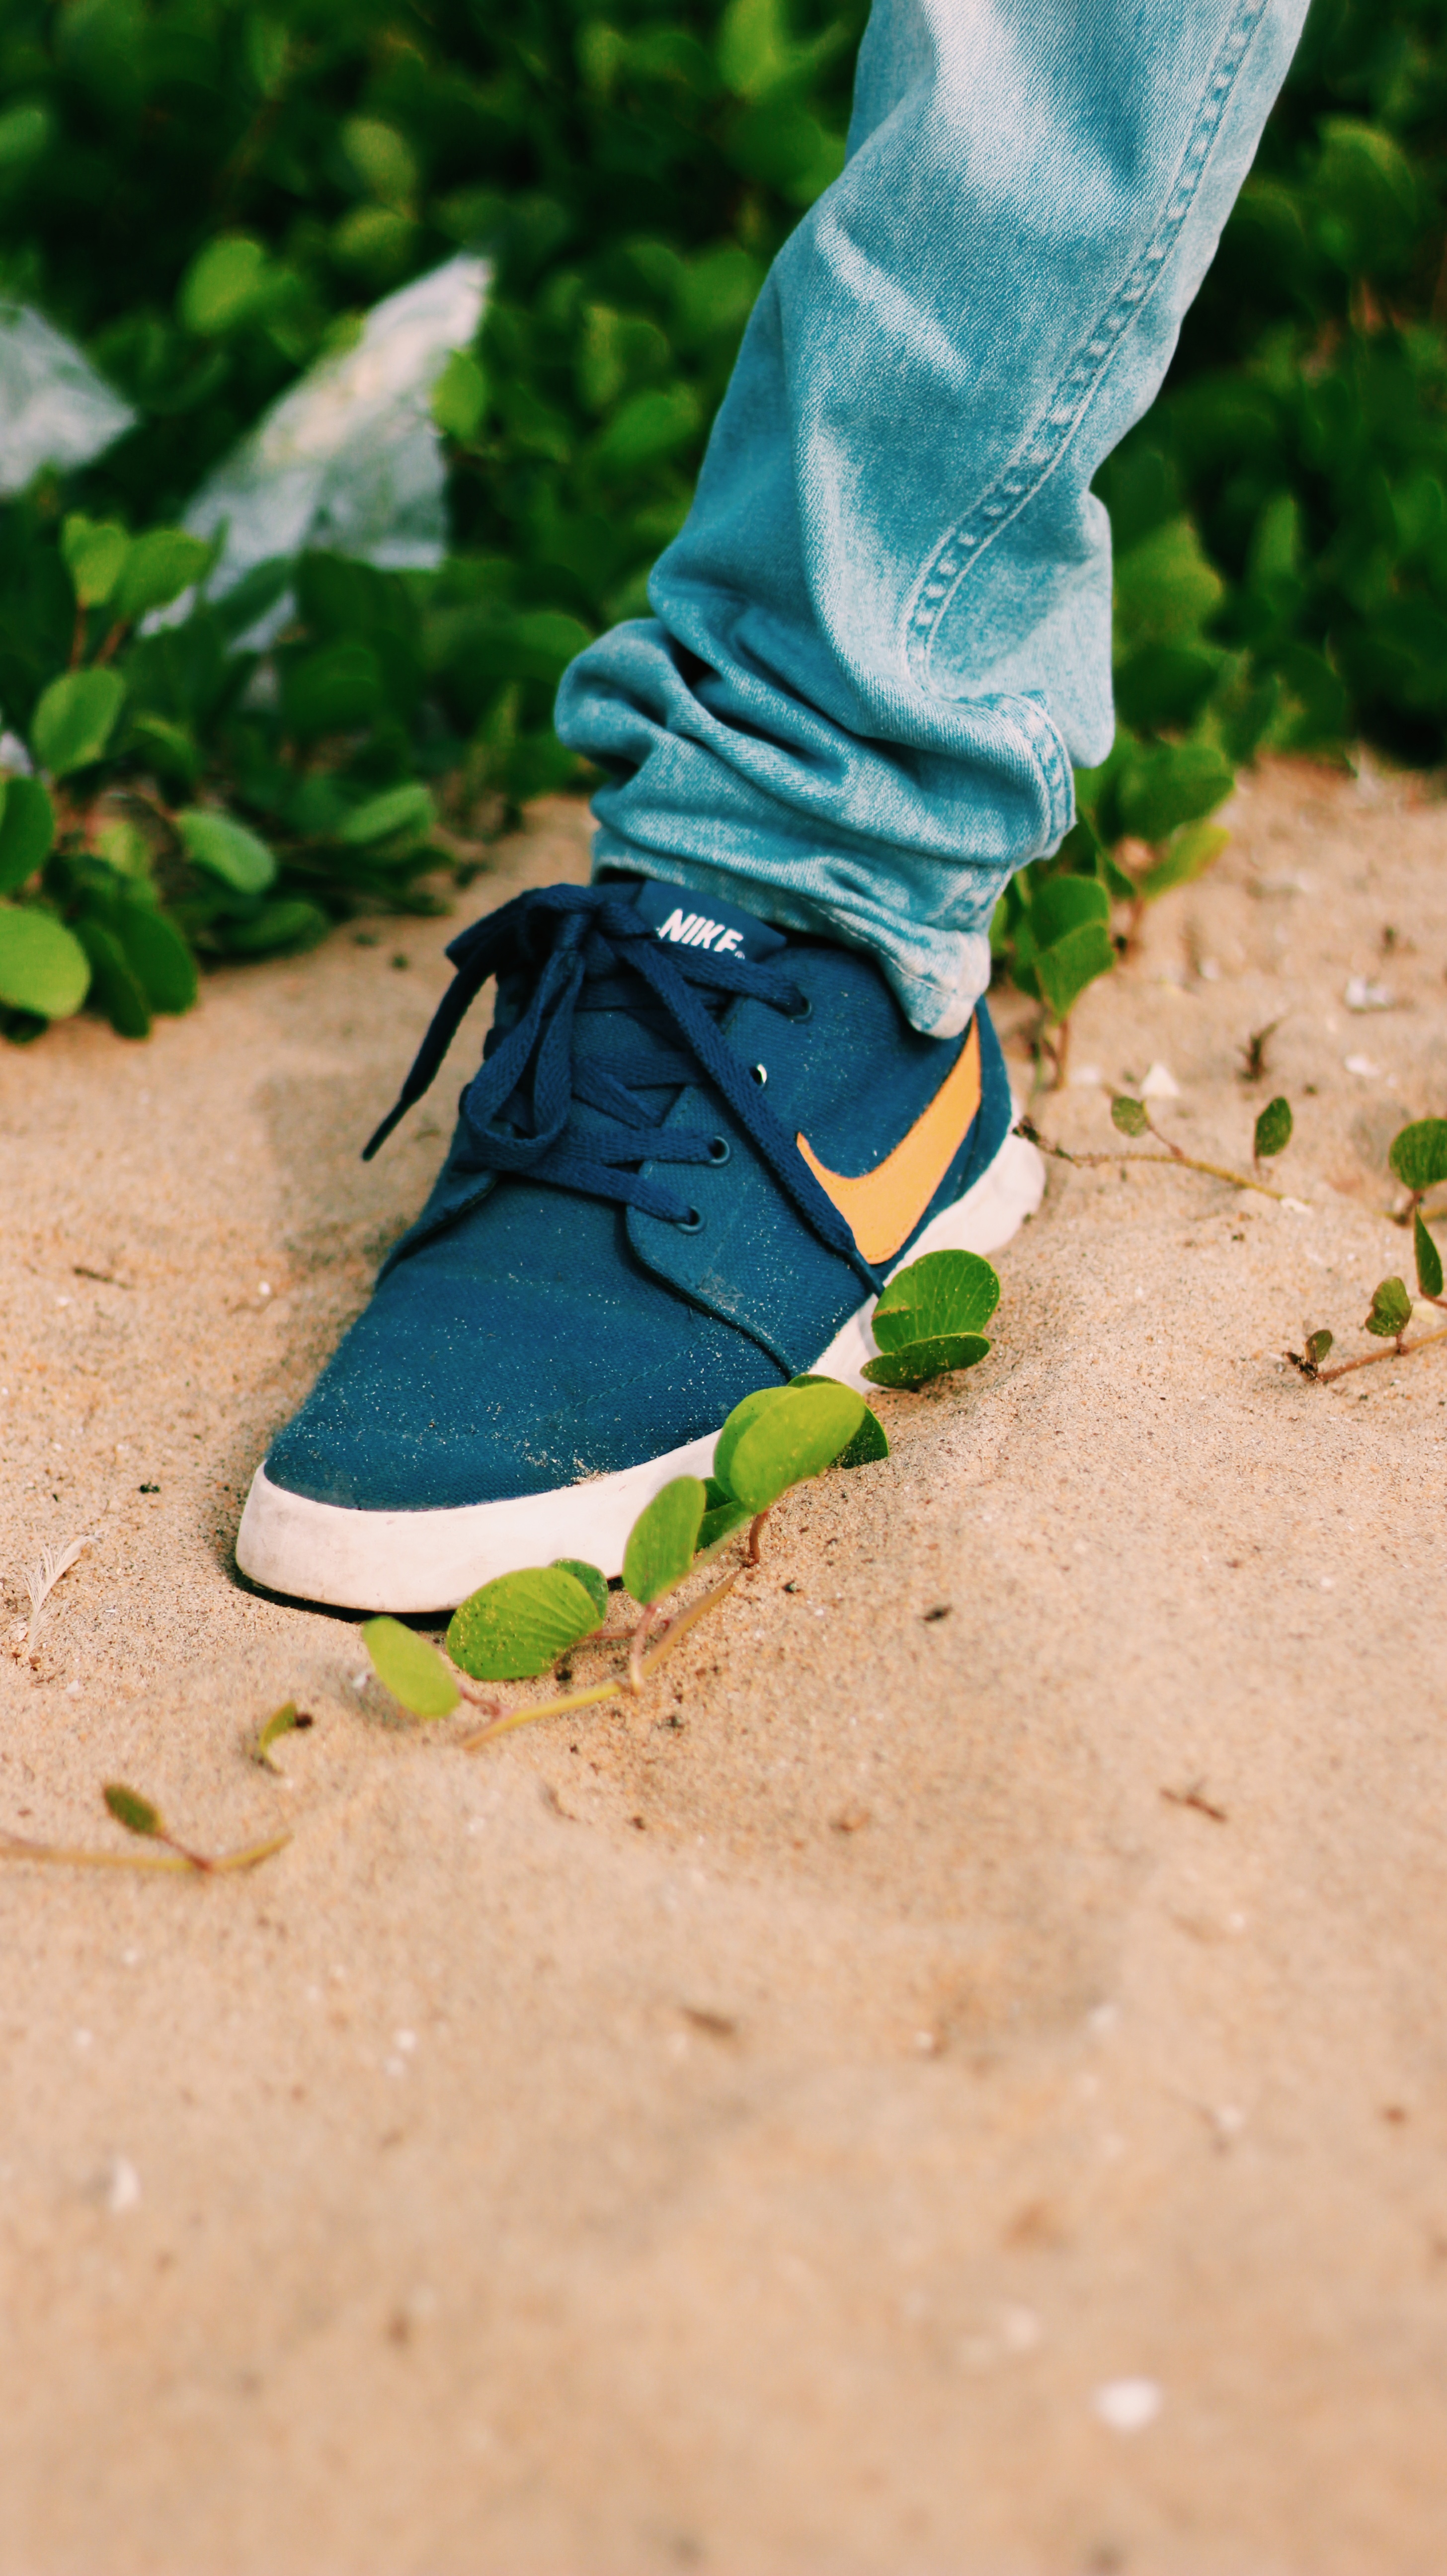
hand, grass, shoe, leg, spring, green, color, blue, footwear